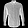
Label: Shirt